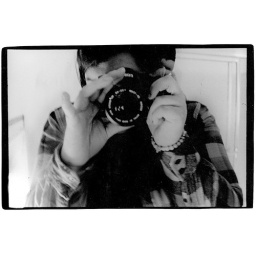
Assignment: self portrait. Location: my bathroom. Description: reflection shot in bathroom mirror